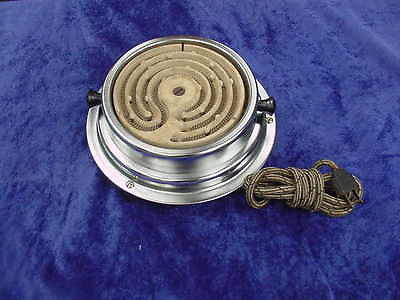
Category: toaster